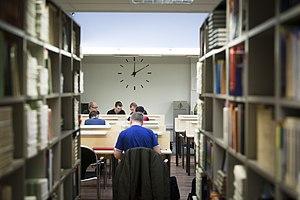
L'université des sciences appliquées de Tallinn une université à Tallinn en Estonie.